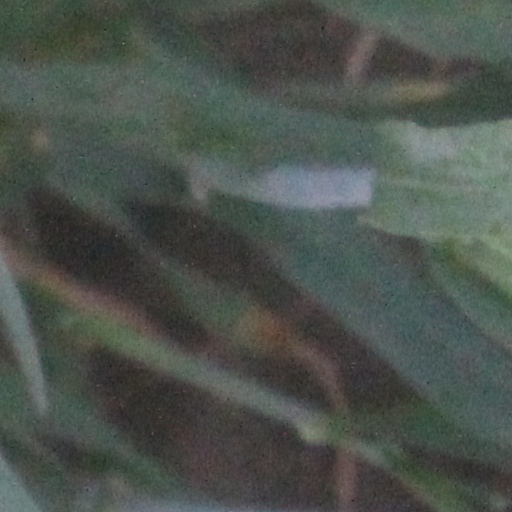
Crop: wheat